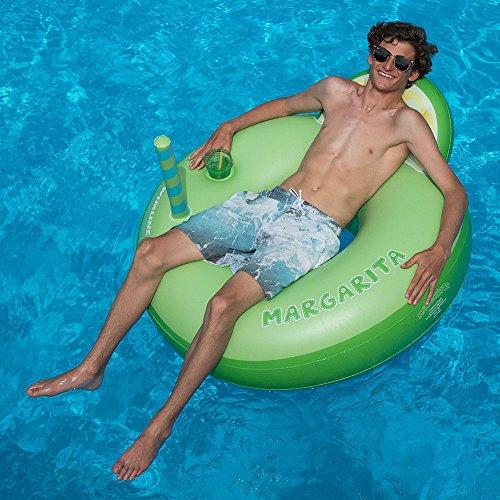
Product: Swimline Margarita Ring Swimming Pool Float, 2-Pack
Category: Toys & Games | Sports & Outdoor Play | Pools & Water Toys
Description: Margarita design equipped with a fun straw.
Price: $47.38
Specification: ProductDimensions:12x6x12inches|ItemWeight:4.8pounds|ShippingWeight:4.8pounds(Viewshippingratesandpolicies)|DomesticShipping:ItemcanbeshippedwithinU.S.|InternationalShipping:ThisitemcanbeshippedtoselectcountriesoutsideoftheU.S.LearnMore|ASIN:B079H35ZKK|Itemmodelnumber:90198-02|Manufacturerrecommendedage:13yearsandup